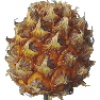
Label: pineapple_mini